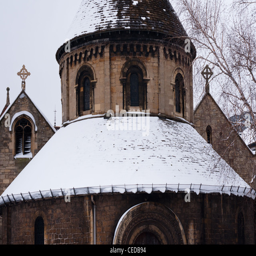
late gothic revival structure in winter snow